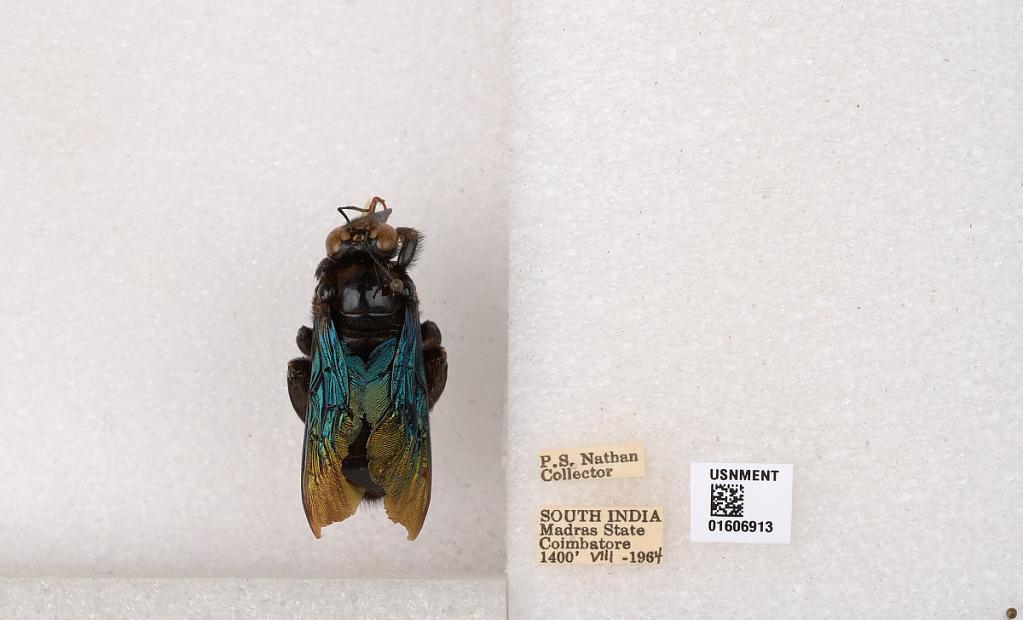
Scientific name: Xylocopa (Biluna) auripennis auripennis Lepeletier
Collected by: P. Nathan
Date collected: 1964-8-1
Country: India
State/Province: Tamil Nadu
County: Coimbatore
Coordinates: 10.9955, 76.9034